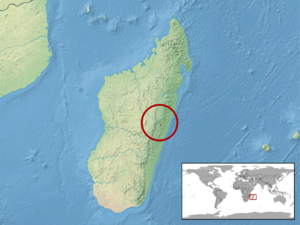
Le caméléon Tarzan est une espèce de sauriens de la famille des Chamaeleonidae. Il fait partie de la liste des 100 espèces les plus menacées au monde établie par l'UICN en 2012.